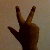
The image shows a hand gesture representing the number 3 in Indian Sign Language.